Bukit Raja

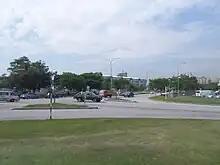
Bukit Raja Selatan Industrial Area, Shah Alam, Petaling, Selangor, Malaysia

Bukit Raja (Jawi: بوكيت راج) can be referred a mukim in Petaling District, Selangor, Malaysia, that contains several areas in northern Shah Alam which are western part of Section 7 of Shah Alam, Setia Alam (U13), Denai Alam, Bukit Subang, Alam Budiman, Puncak Perdana, Bukit Bandaraya (U11) and National Botanic Gardens Shah Alam. However, definition of Bukit Raja nowadays has shifted south away, which commonly refer to several areas in Klang, that consists of some former oil palm plantation owned by Sime Derby Plantations. The first development of Bukit Raja estate was an industrial area around Bandar Baru Klang and Federal Highway, subsequently Bukit Raja has expanded to the border of Setia Alam with new establishment of “Bandar Bukit Raja” housing project.